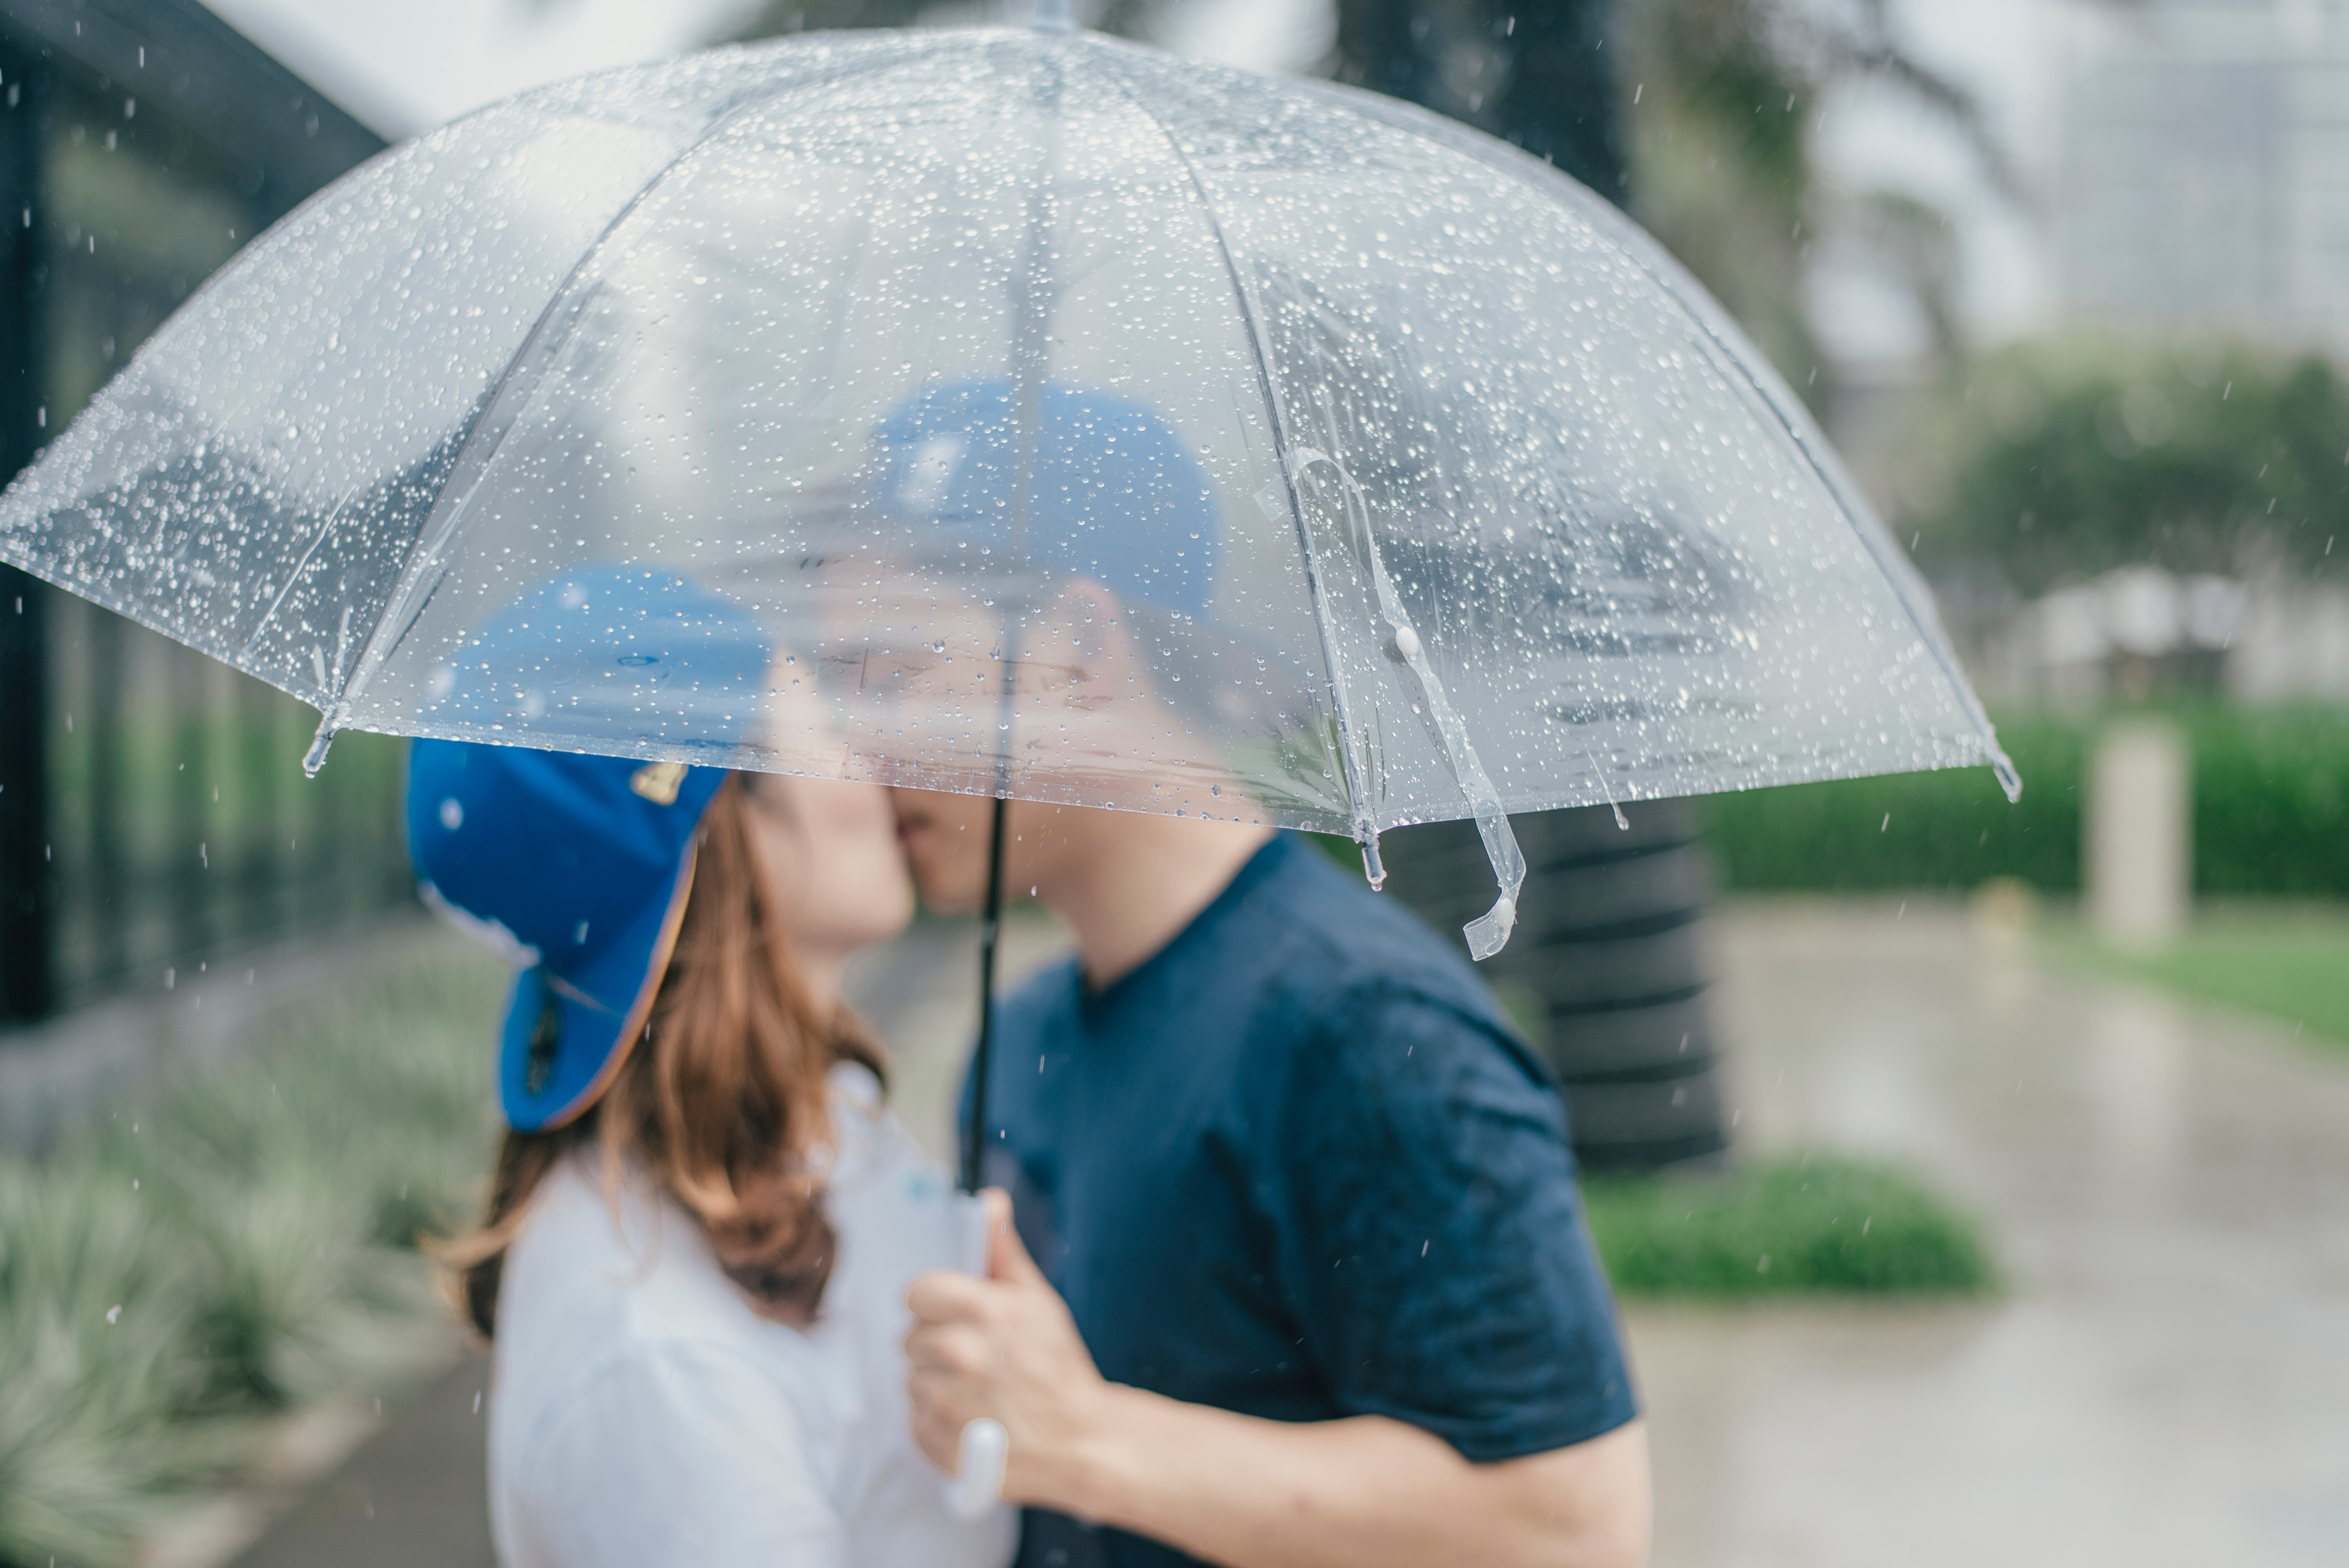
umbrella, photograph, water, blue, rain, fashion accessory, snapshot, reflection, photography, fun, smile, precipitation, vacation